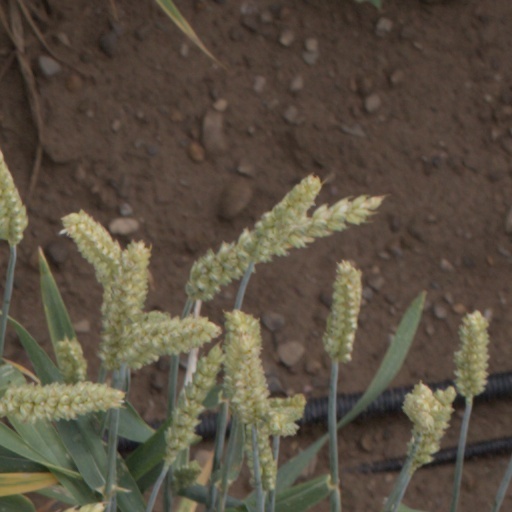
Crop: wheat